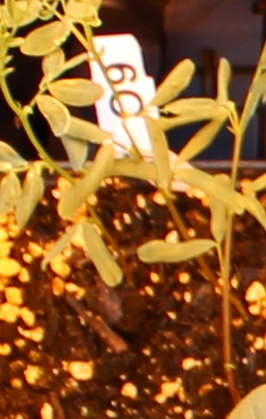
Label: Lentil